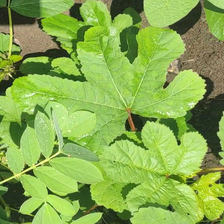
Weed species: Little_Mallow(Malva parviflora)